Harlene Hayne

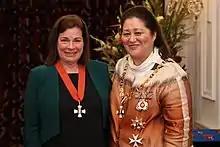
Hayne (left), after her investiture as a Companion of the New Zealand Order of Merit by the governor-general, Dame Cindy Kiro, at Government House, Wellington, on 4 May 2022

In the 2022 New Year Honours, Hayne was promoted to Companion of the New Zealand Order of Merit, for services to health and wellbeing.